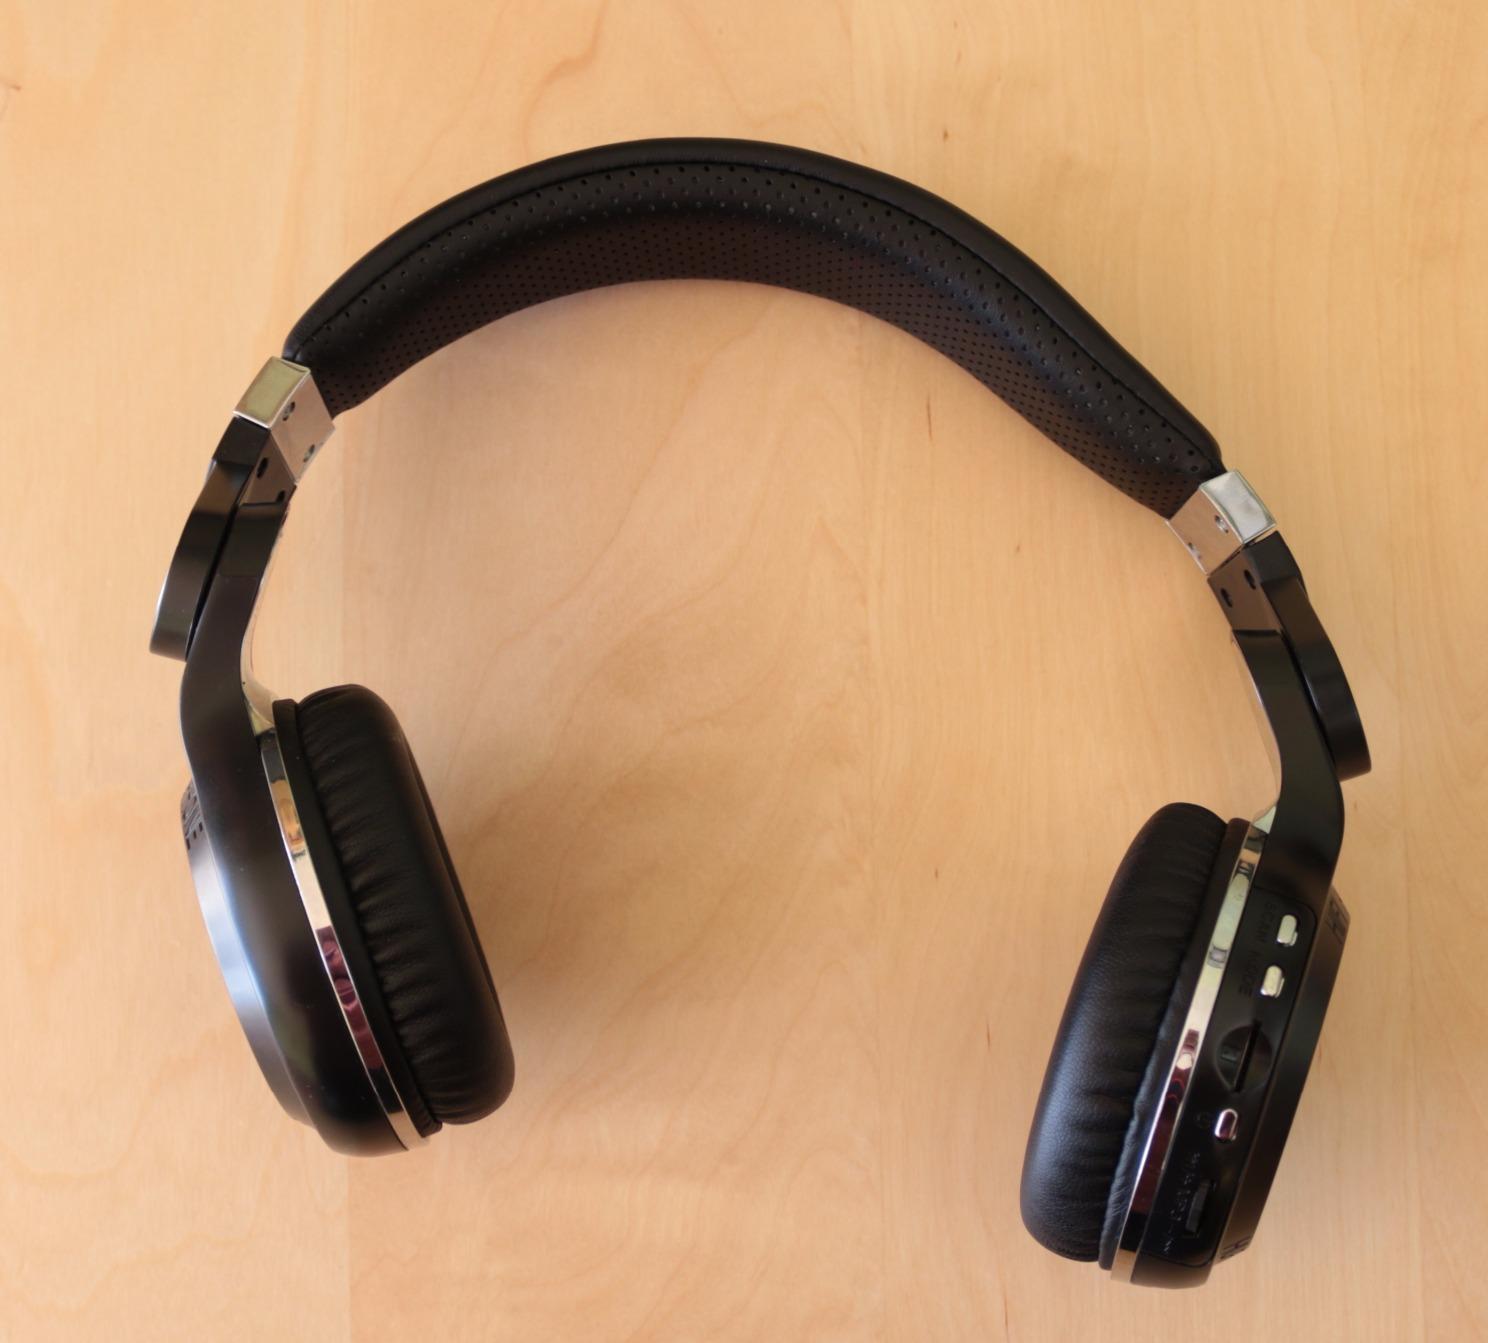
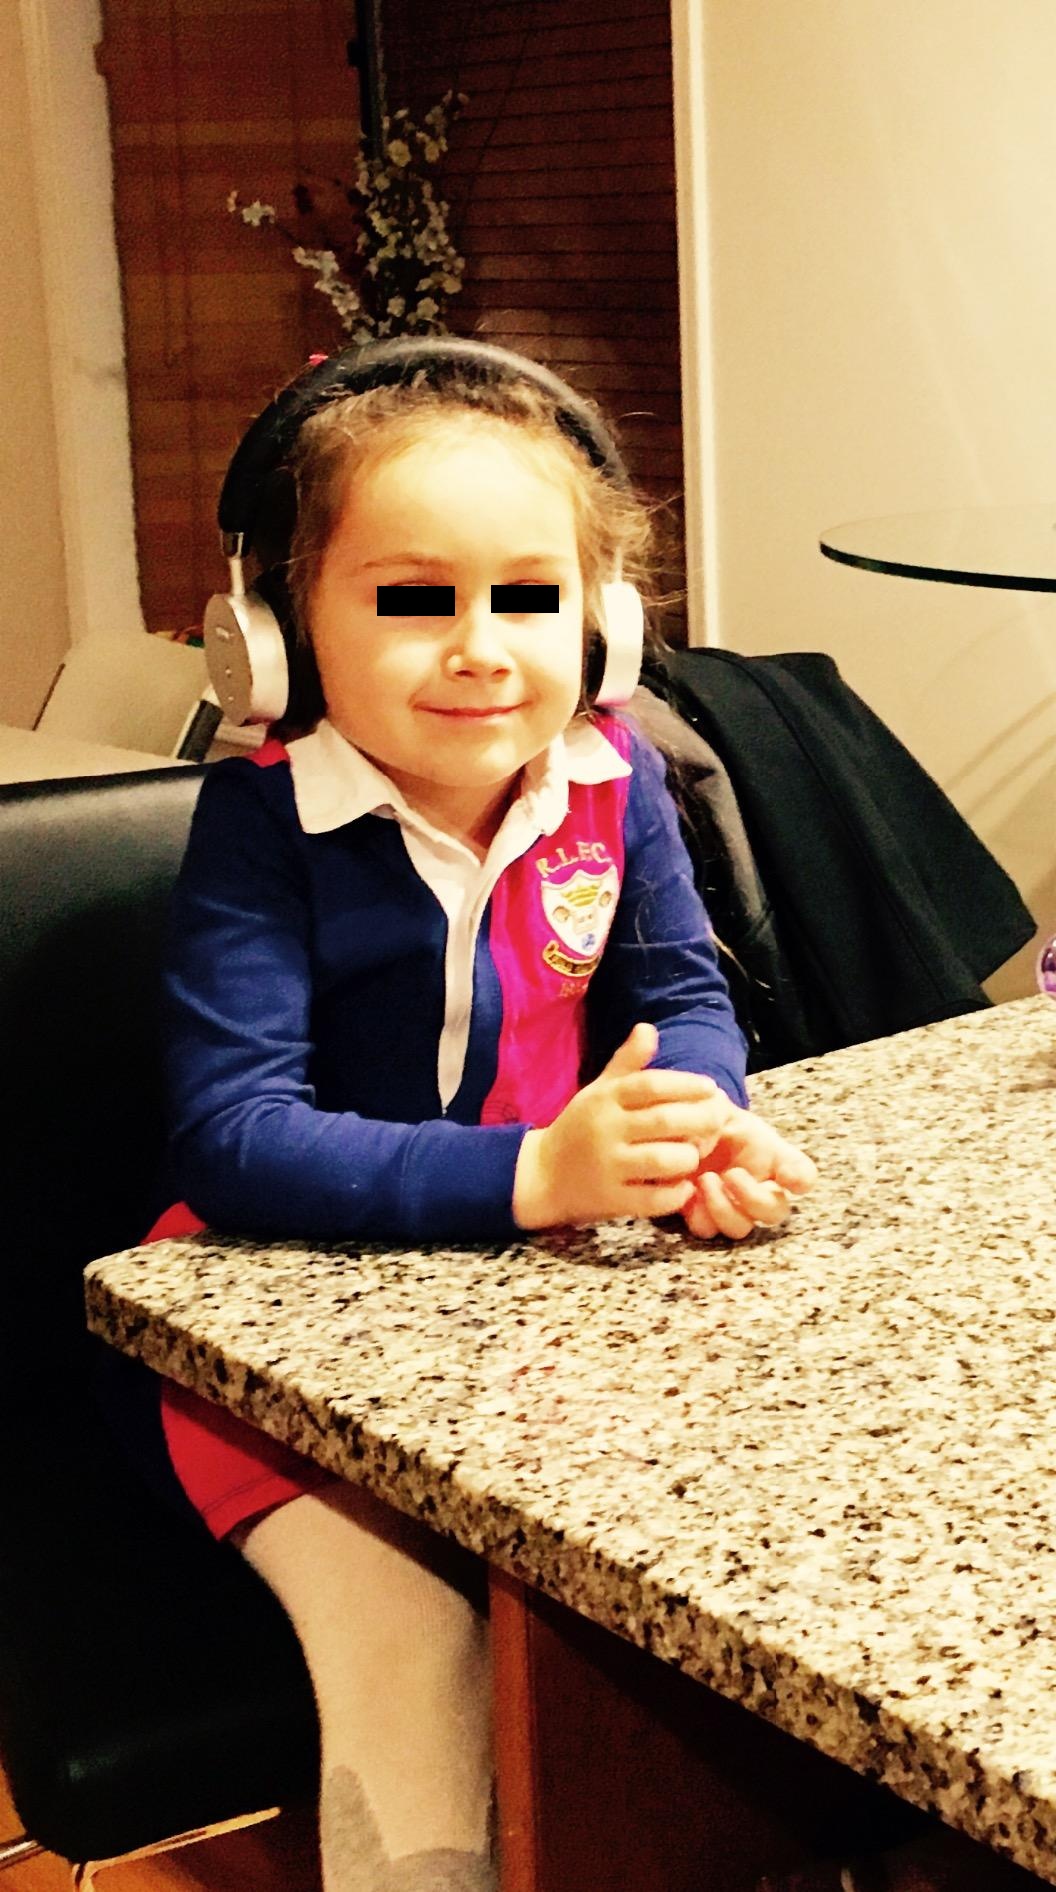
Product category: headphones
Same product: no